High Flight (film)

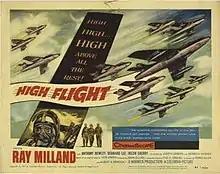
"High Flight" Lobby card

Irving Allen and Albert Broccoli commissioned Jack Davies to write a screenplay about the present day Royal Air Force. Davies visited various RAF stations in Britain and Germany as well as the RAF College at Cranwell. "To say that I was impressed with what I saw and learnt was an understatement", said Davies. "These young men who fly daily at supersonic speeds are the flower of our youth. They work hard and they play hard." Ken Hughes worked on the script